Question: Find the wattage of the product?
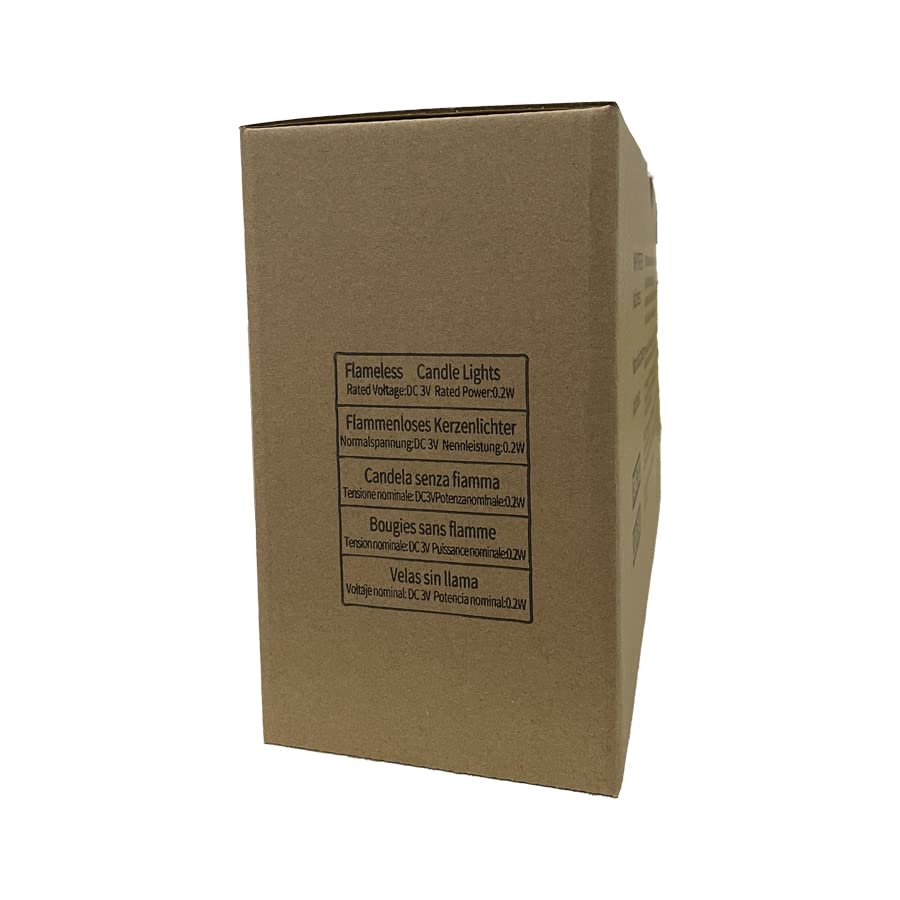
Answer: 0.2 watt